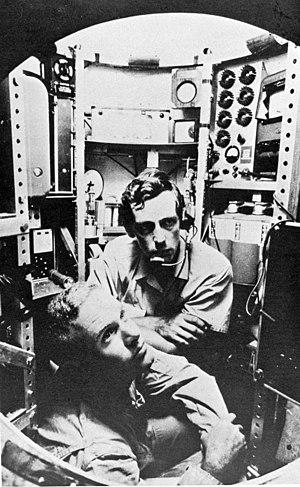
Le Challenger Deep est le point le plus profond jamais mesuré dans les océans, plus de 10 900 mètres sous le niveau de la mer. Il se situe à proximité des îles Mariannes, à l'extrémité sud de la fosse des Mariannes. La terre émergée la plus proche est l'île Fais, une des îles environnantes de Yap, appartenant aux États fédérés de Micronésie, 289 km au sud-ouest, et Guam, 306 km au nord-est.
Les bathyscaphes sont des engins sous-marins d'exploration abyssale.
Don Walsh, né le 2 novembre 1931 à Berkeley en Californie, est un officier de la Marine américaine, océanographe et professeur d'université.